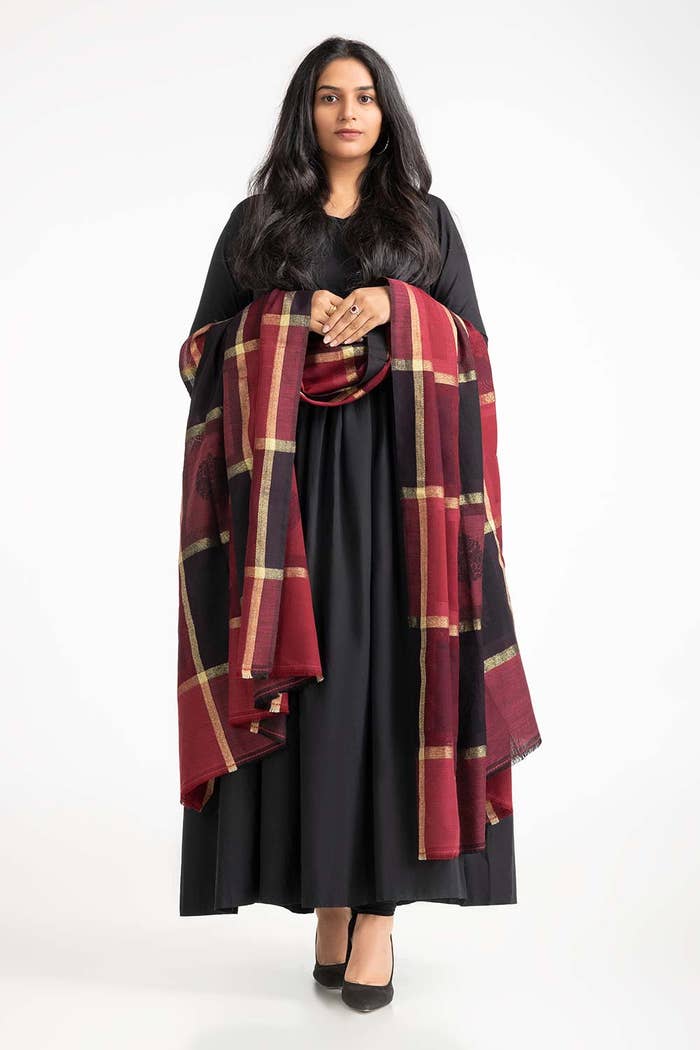
black plaid wool blend scarf